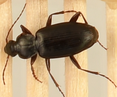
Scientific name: Calathus advena
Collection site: Rocky Mountains NEON (RMNP), plot RMNP_008